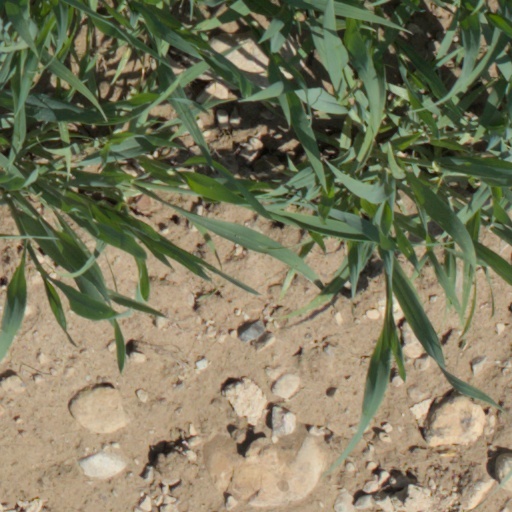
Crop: wheat